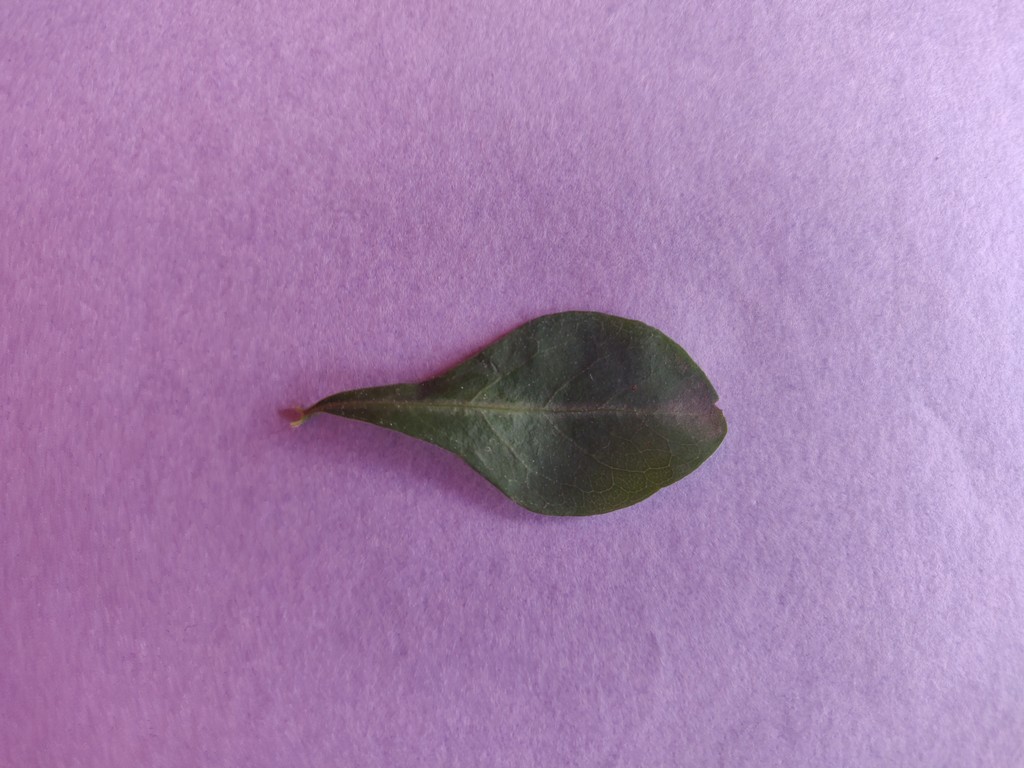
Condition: Healthy
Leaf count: single
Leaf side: front